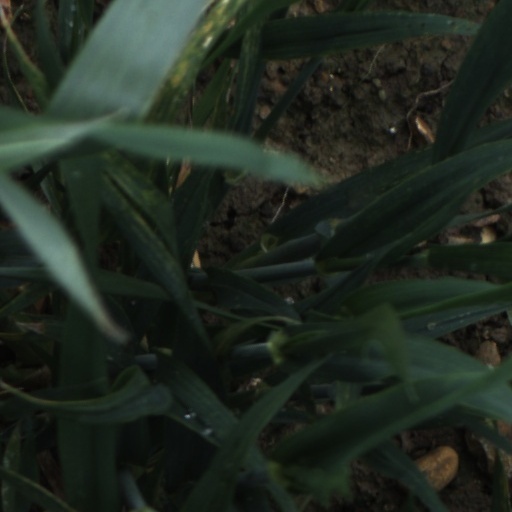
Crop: wheat